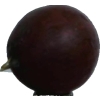
Label: gooseberry